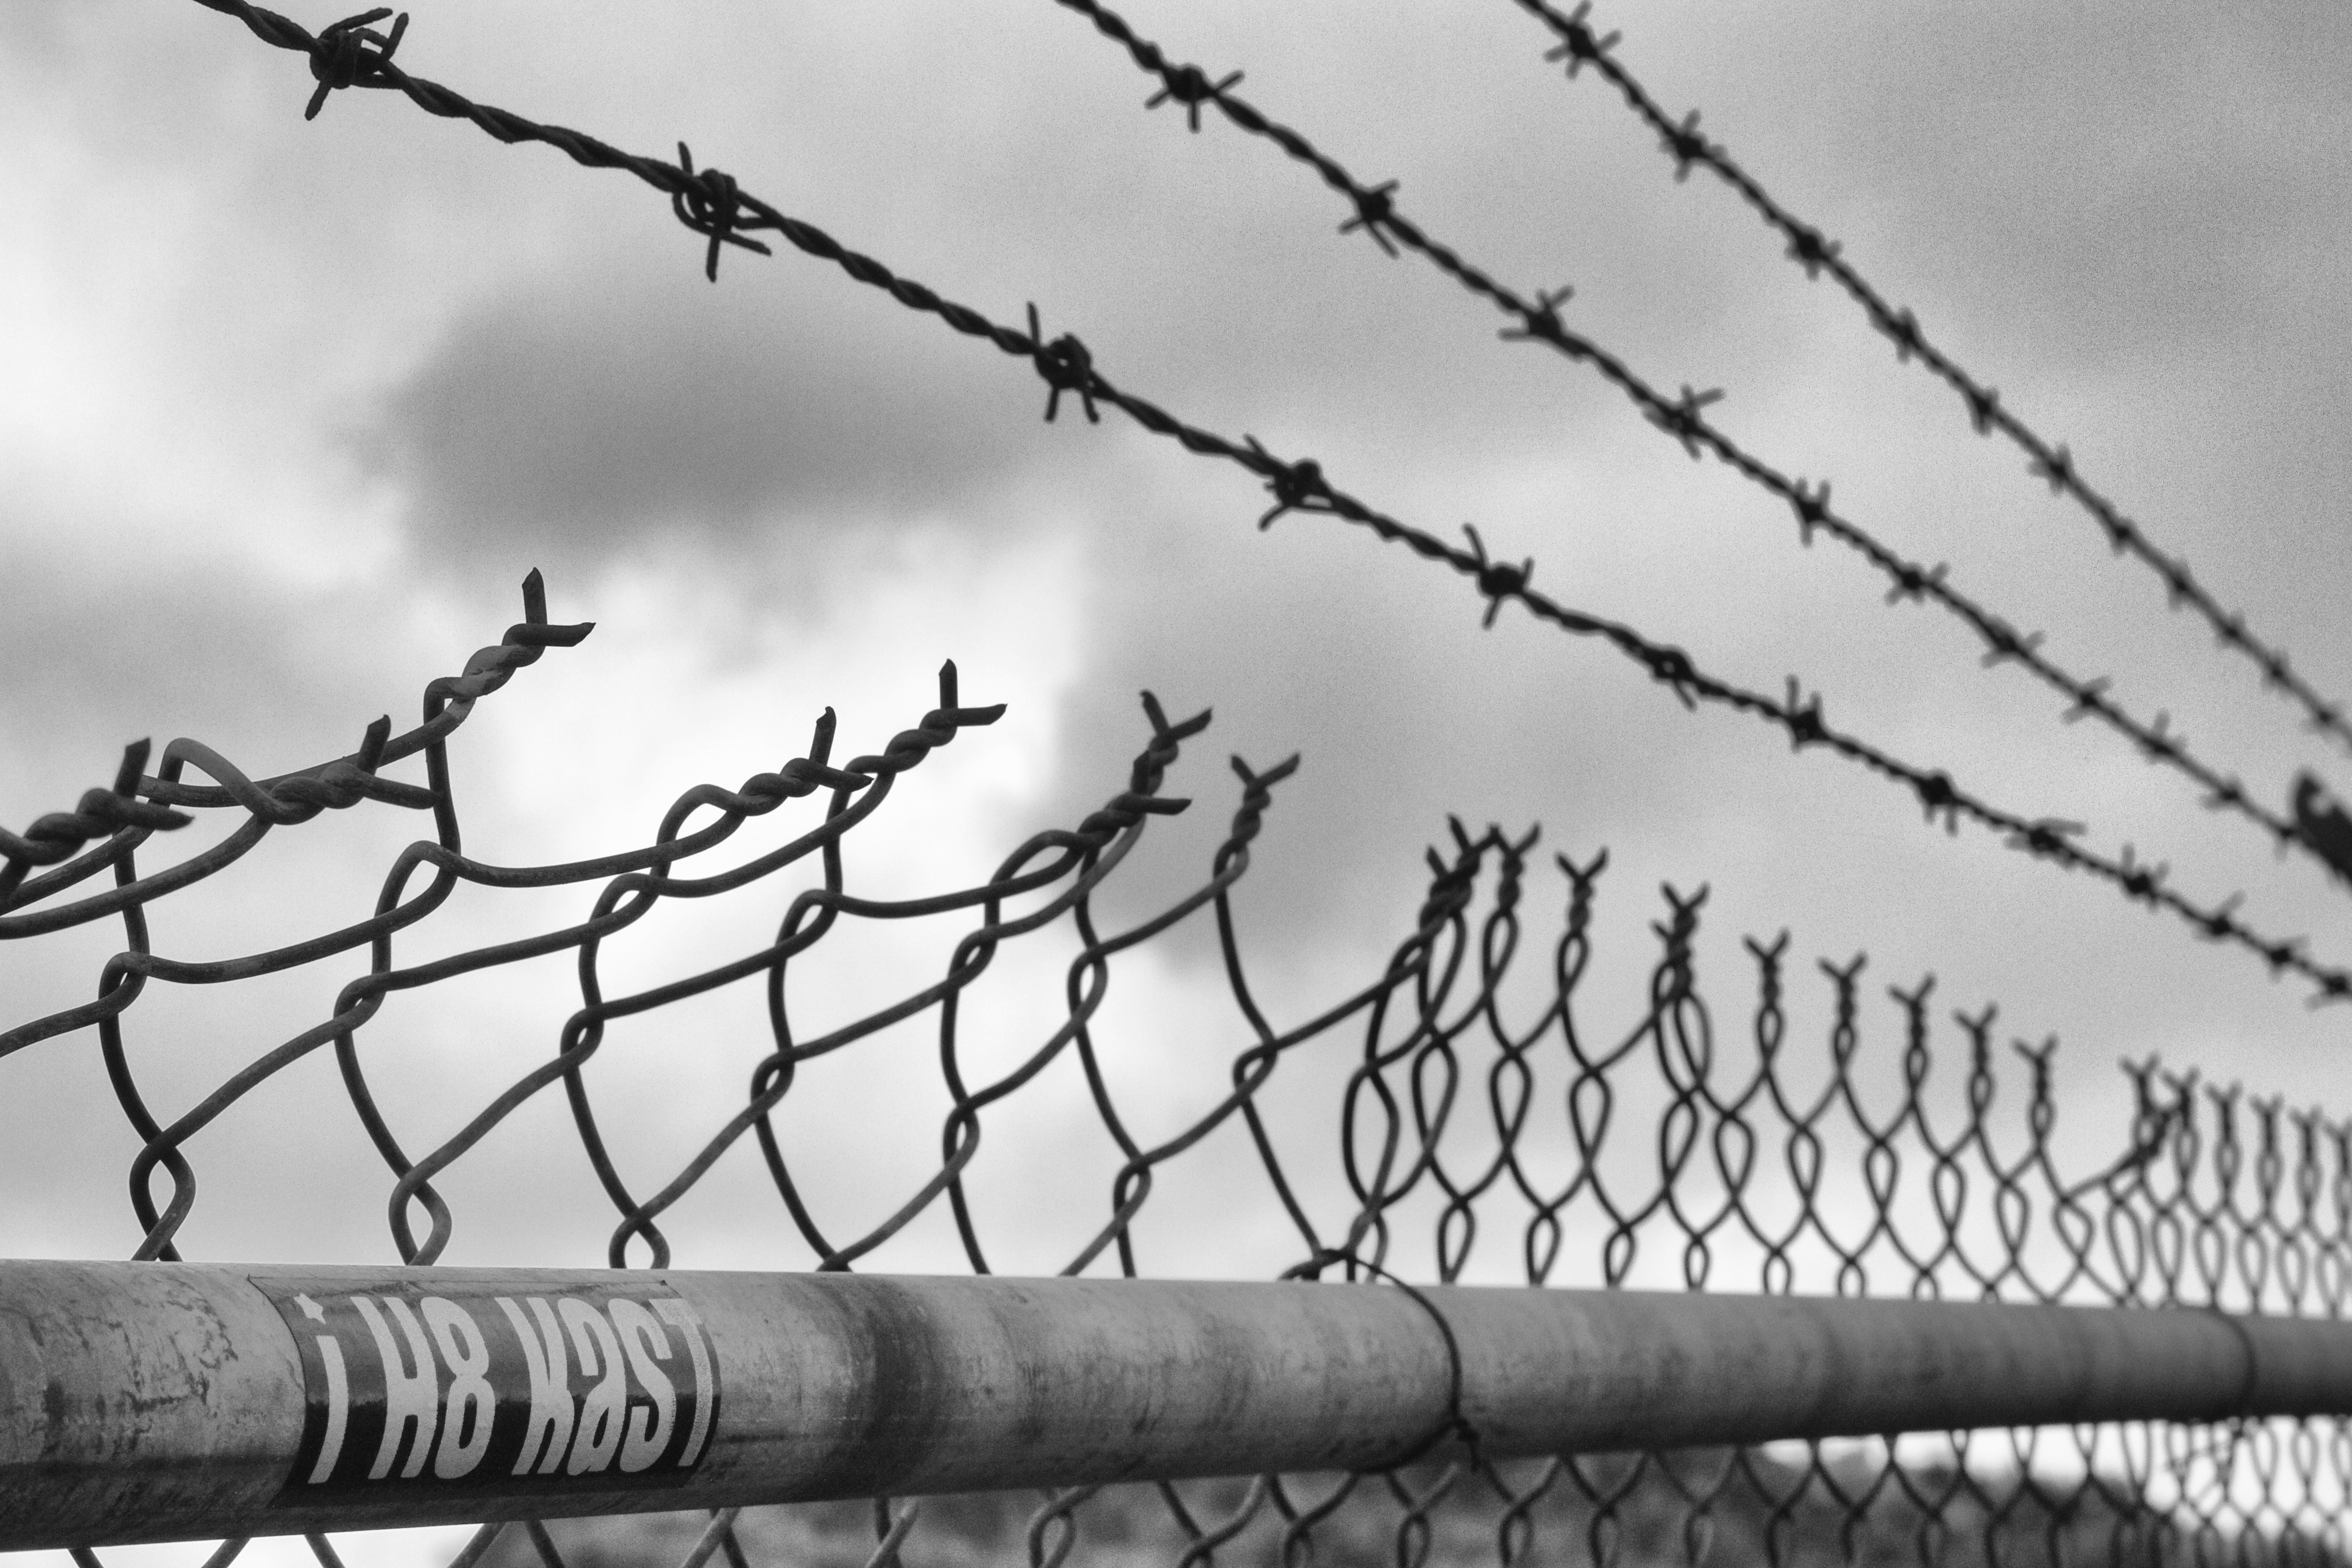
branch, fence, barbed wire, black and white, wire, line, electricity, monochrome, twig, net, monochrome photography, outdoor structure, chain link fencing, wire fencing, home fencing